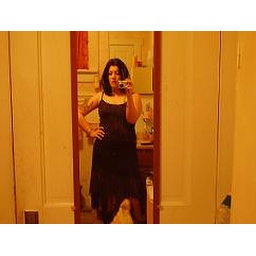
Gizmo (the white mass at the bottom) eating my dress while I photograph myself in the mirror.